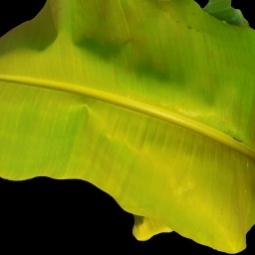
Label: Calcium